Mitja Drinovec

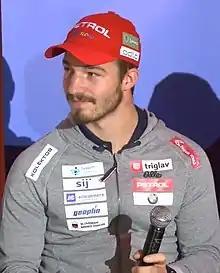
Drinovec in 2016

Mitja Drinovec (born 22 February 1996) is a Slovenian biathlete. He competed in the 2018 Winter Olympics.